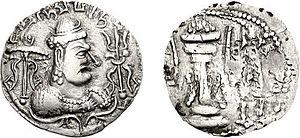
Mihiragula ou Mihirakula est un souverain des Huns Hephthalites. Fils de Toramana, c'est le fondateur du pouvoir des Huns en Inde. Il arrive au pouvoir vers 502.